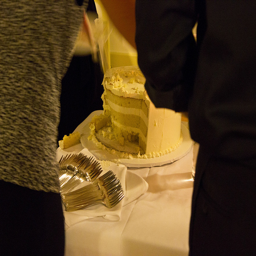
A white cake sits on a table with many forks in front of it.
A cake missing a few pieces with forks on the table.
some forks people and a white cake
Two people stand near the three layer cake on a table near many forks.
Layer cake on a table, ready for serving, at an event.